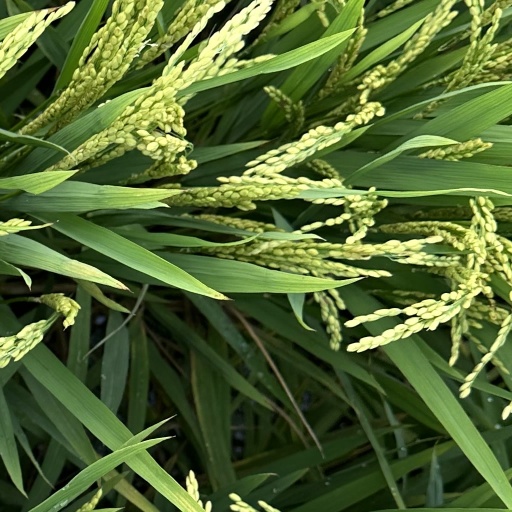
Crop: rice